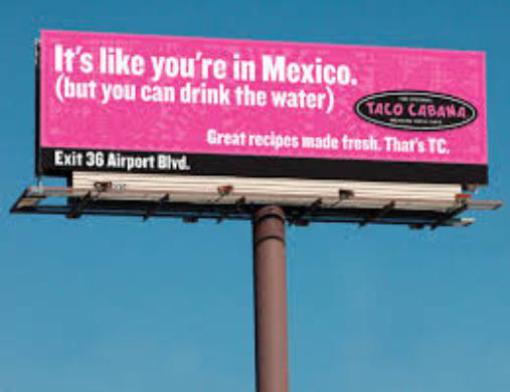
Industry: Food